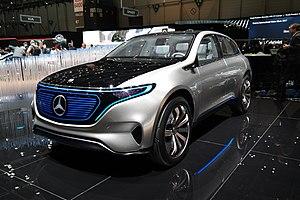
Salon international de l'automobile de Genève 2017